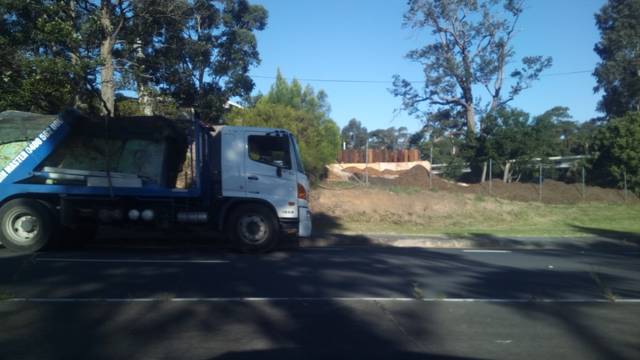
Region: Australia
Coordinates: -34.428, 150.868